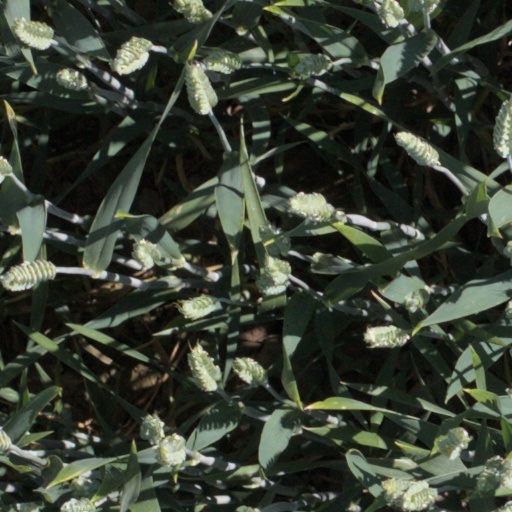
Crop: wheat